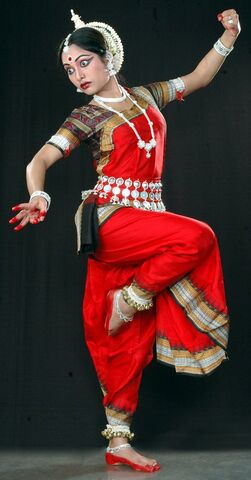
Dance form: odissi